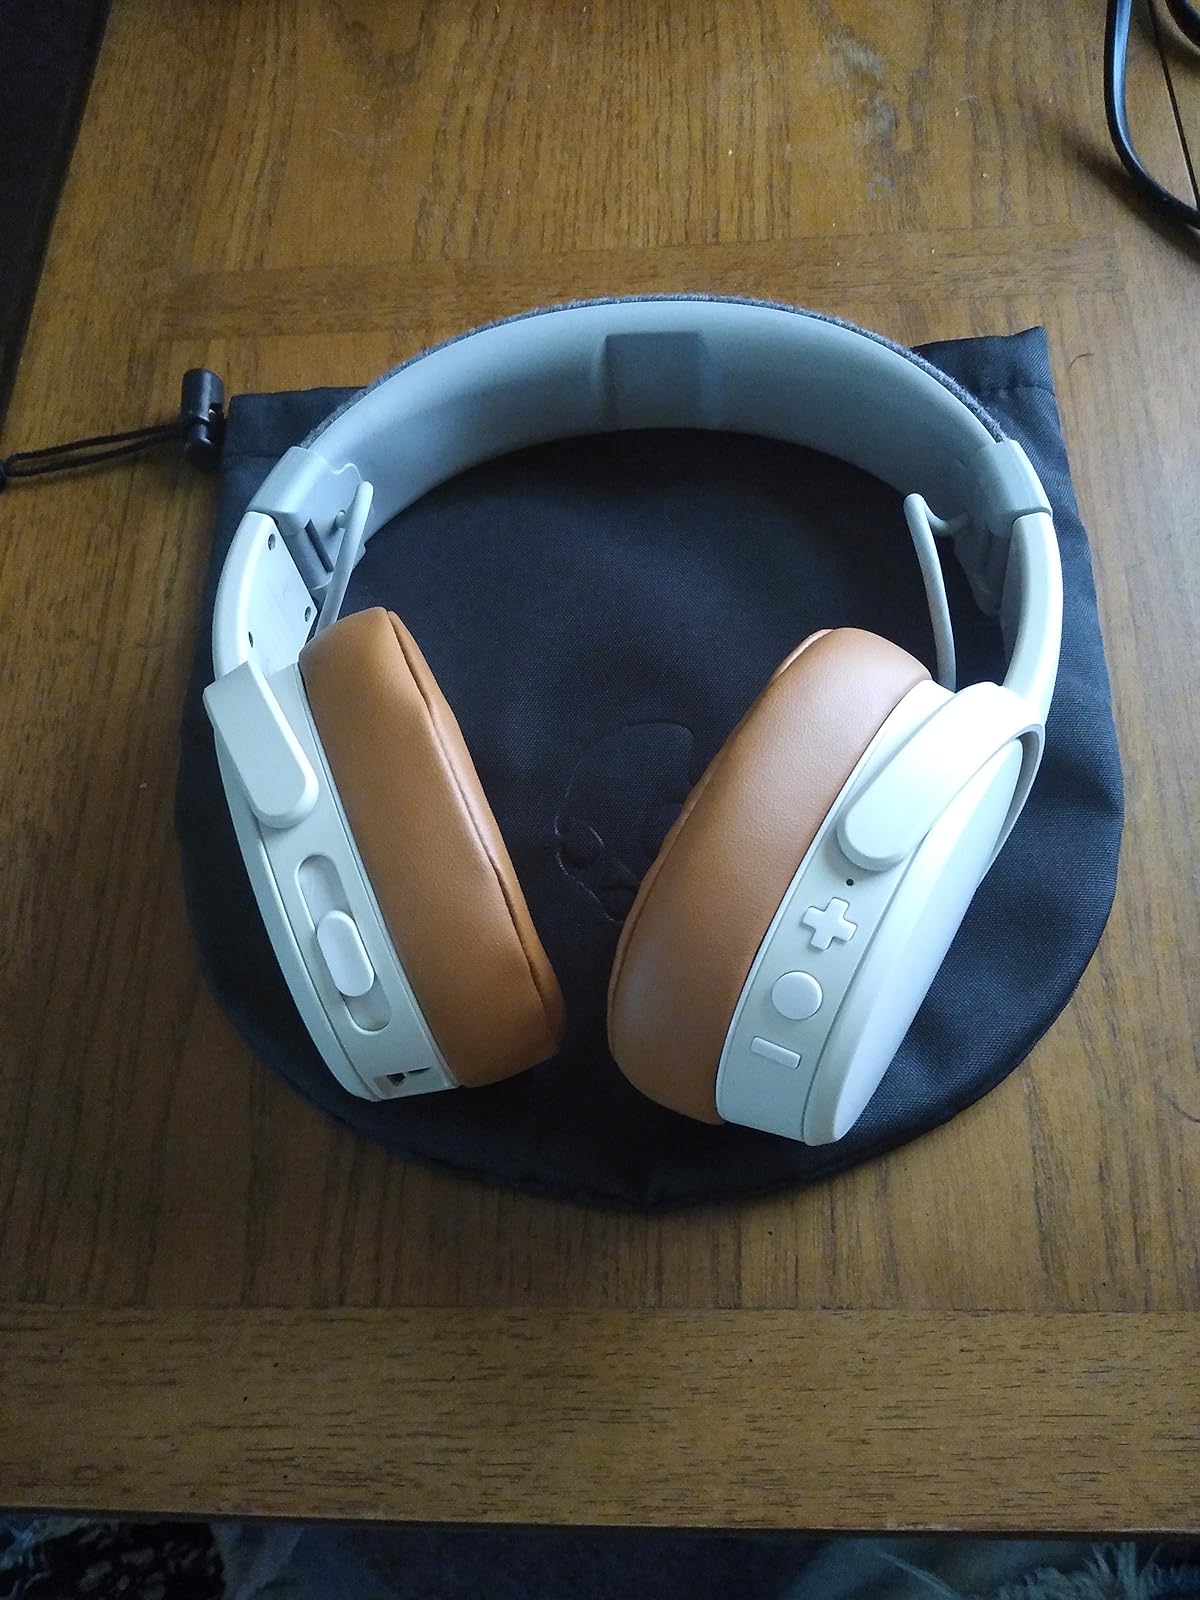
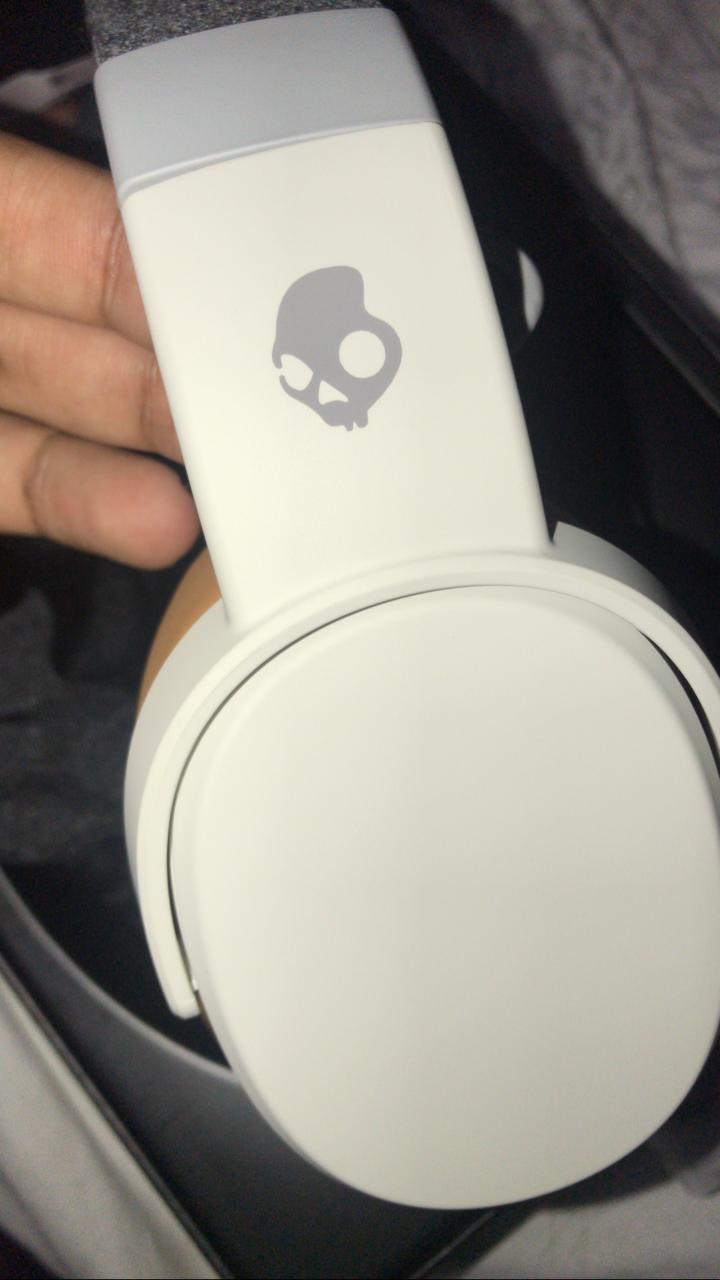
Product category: headphones
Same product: yes